List of public art in Cambridge, Massachusetts

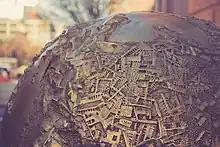
""

Public artworks in Cambridge, Massachusetts have included: